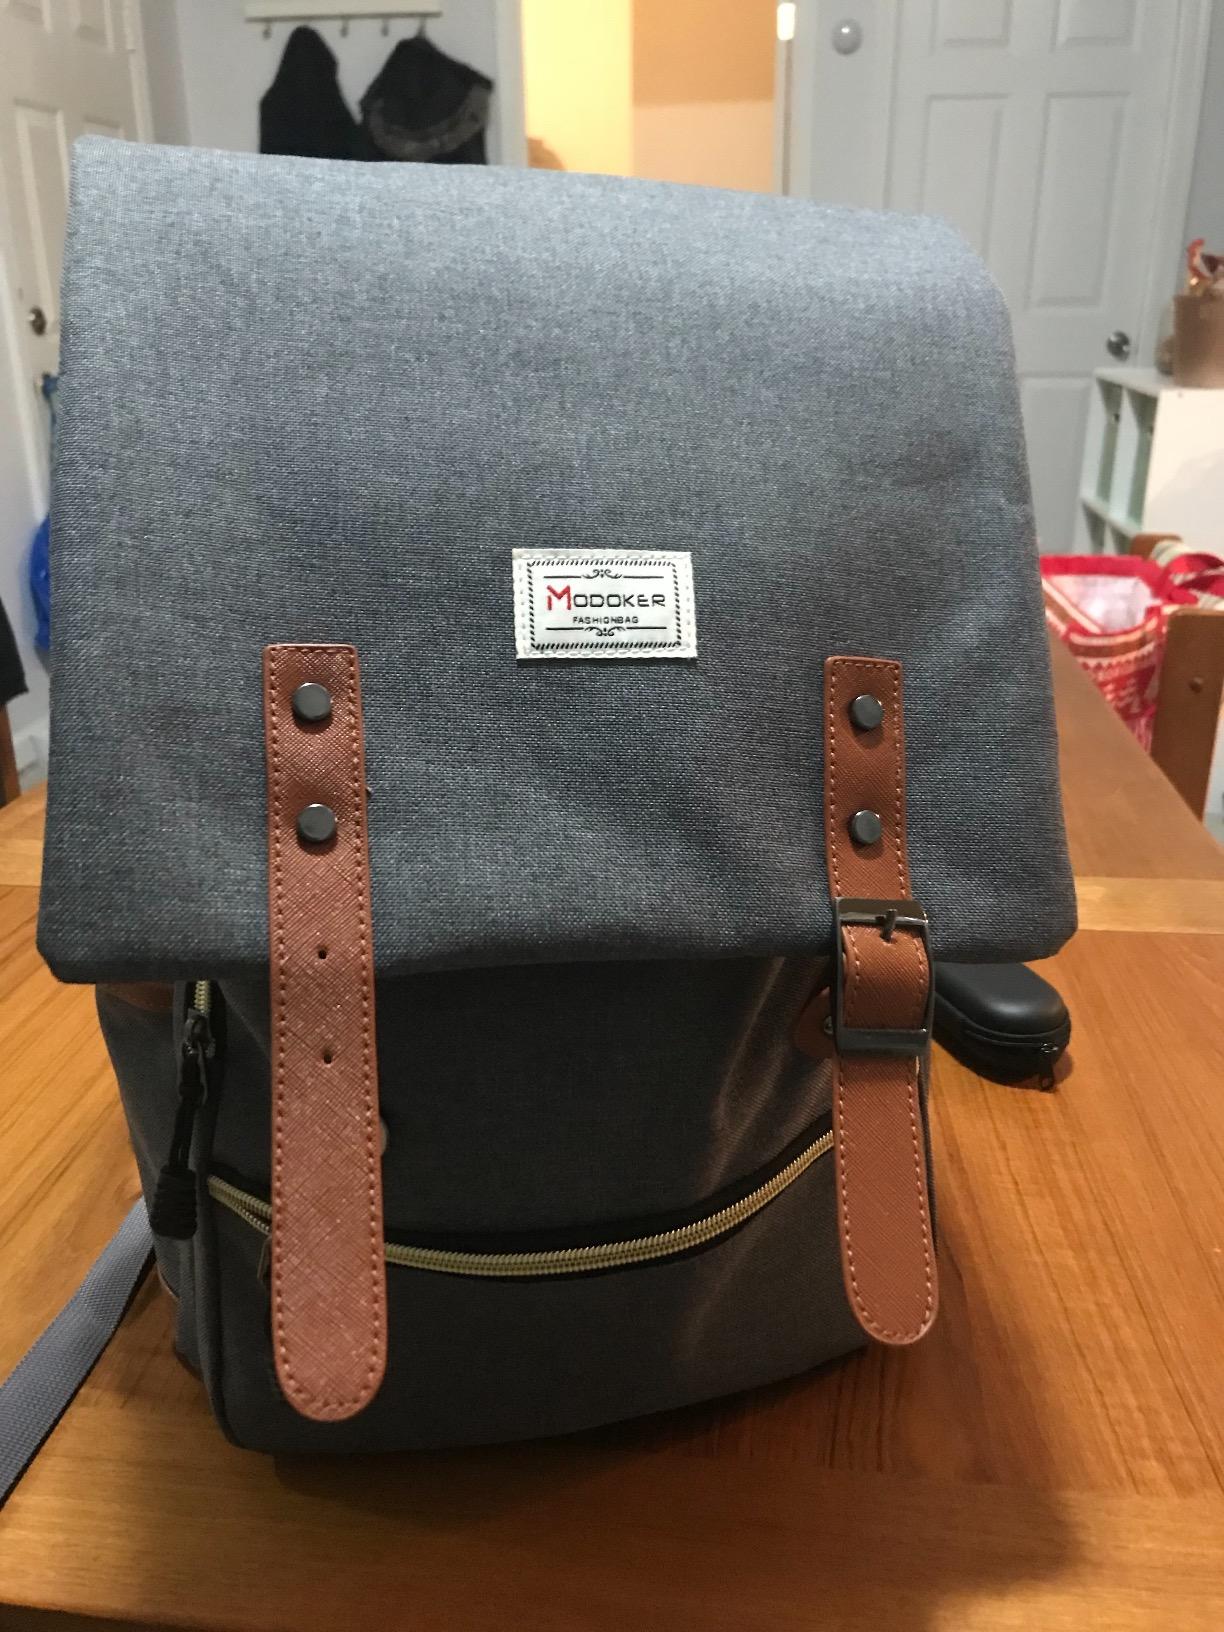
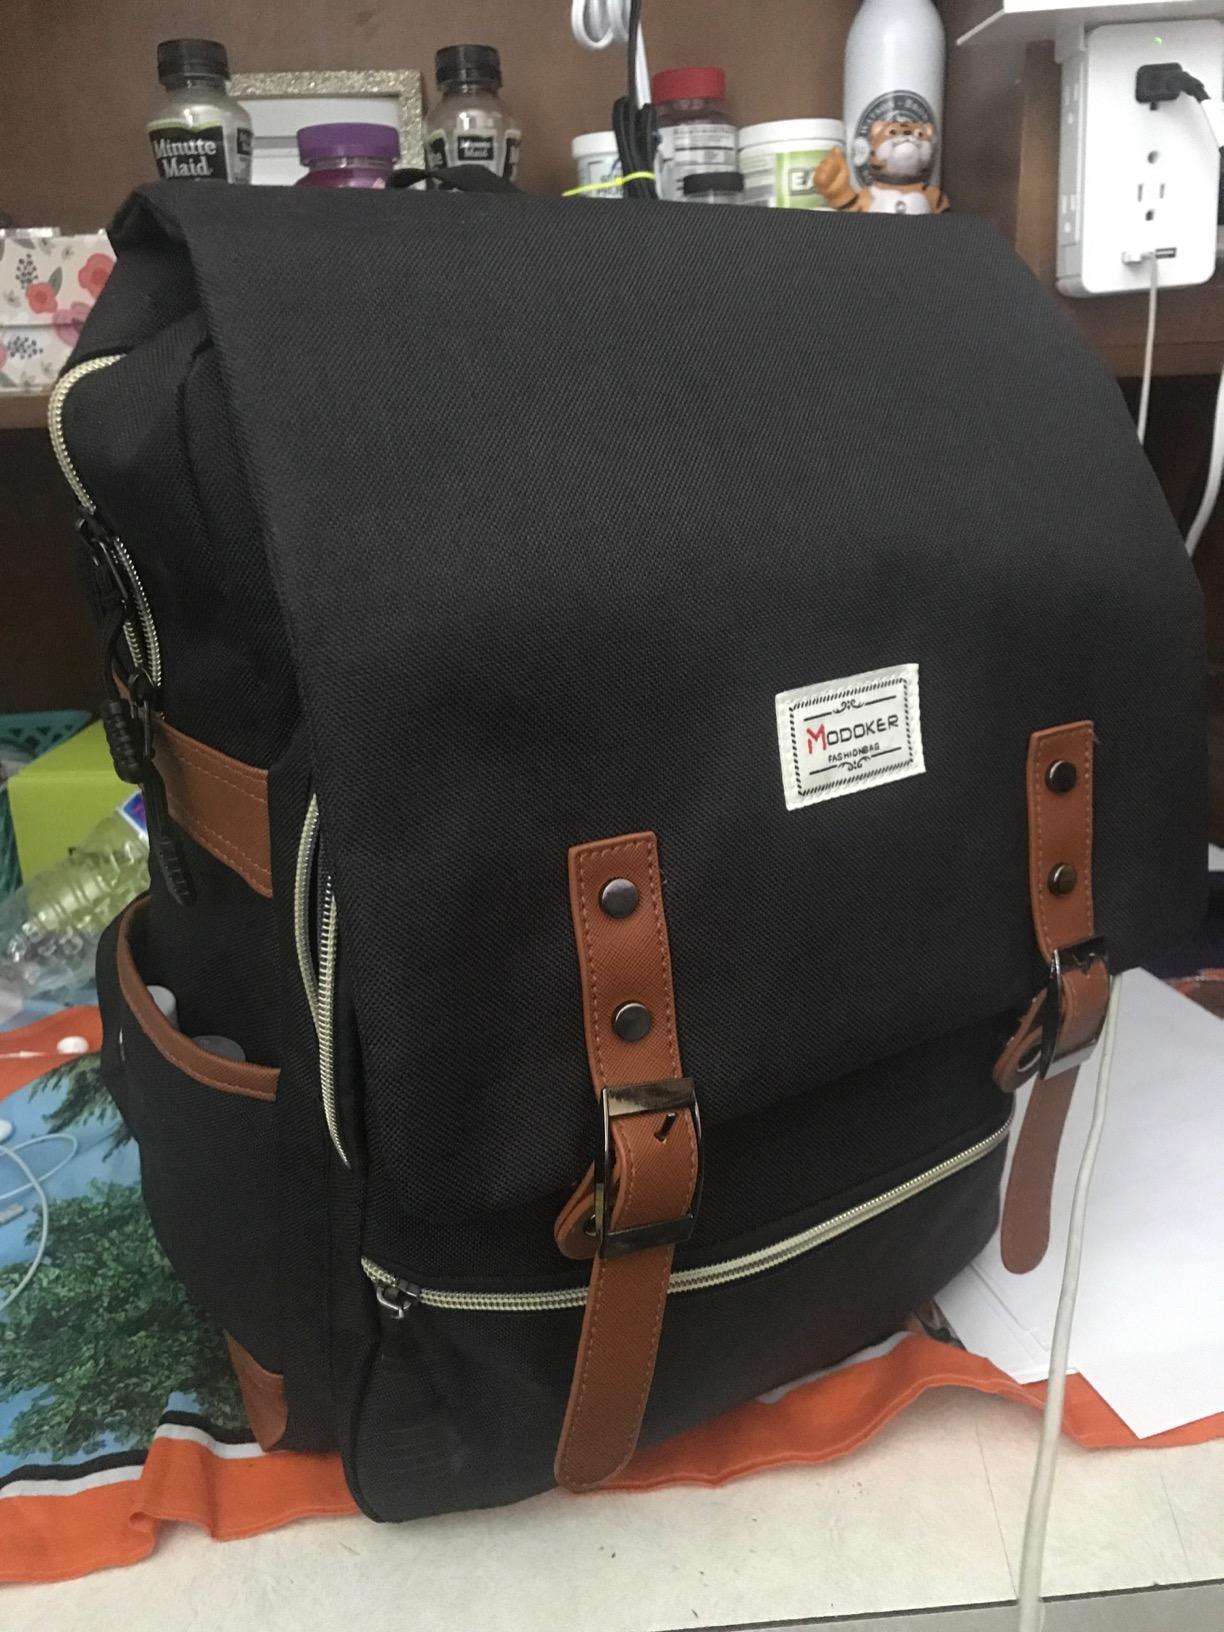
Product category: bag
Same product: no